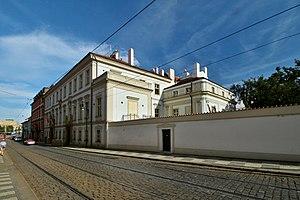
Le palais Thurn und Taxis ou encore palais Vrtbovský est un palais classique situé à Prague dans le quartier de Mala Strana. Quatre ailes de deux maisons d'origine baroque rénovées dans la seconde moitié du XIXᵉ siècle entourent une cour carrée. À côté de la façade nord principale, le palais s'ouvre à l'ouest dans le jardin au niveau de la rue Letenská.